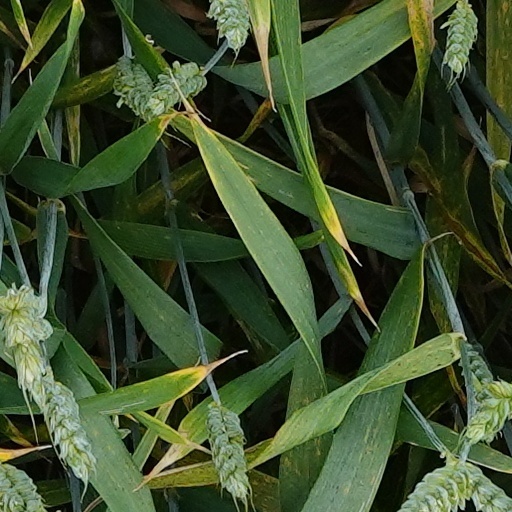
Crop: wheat